2nd Welsh Brigade, Royal Field Artillery

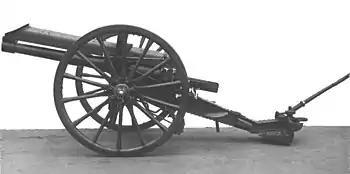
15-pounder gun, issued to the Territorial Force.

After the order to mobilise was received on 4 August 1914, the units of the Welsh Division assembled at their drill halls. The 2nd Welsh Brigade mobilised at Cardiff under the command of Lt-Col H.T. Gilling, TD, who had been CO since 1913.